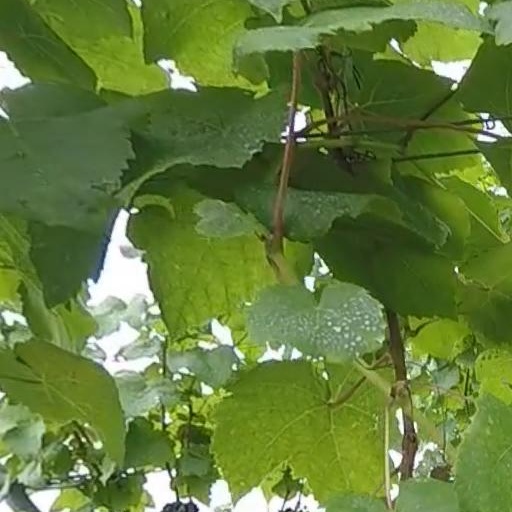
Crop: grape